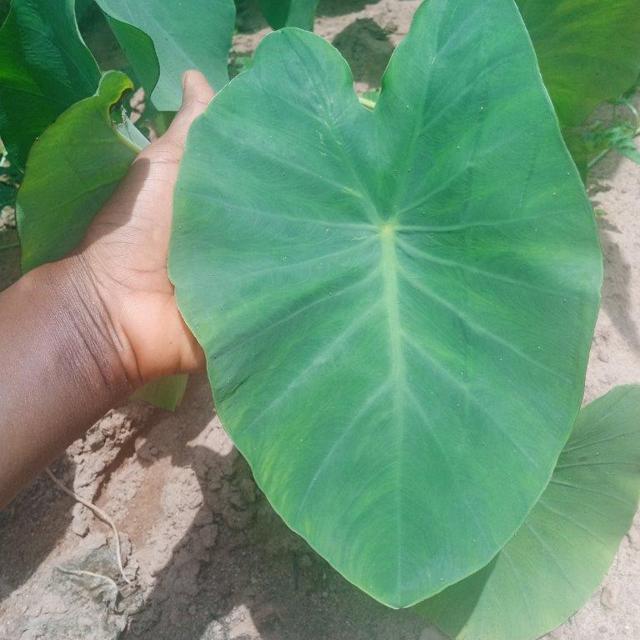
Label: Healthy